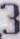
Number: 3